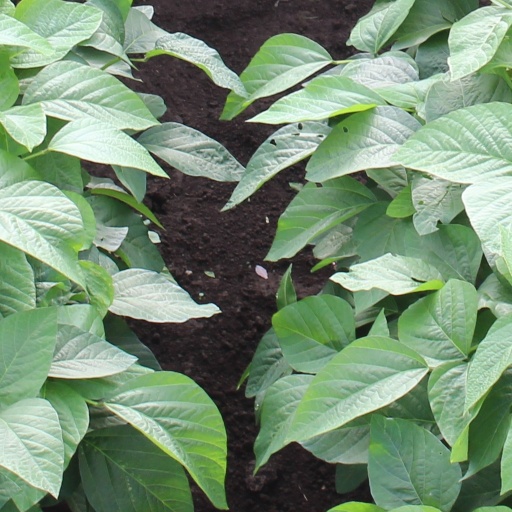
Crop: soybean